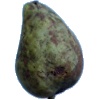
Label: Pear Stone 1